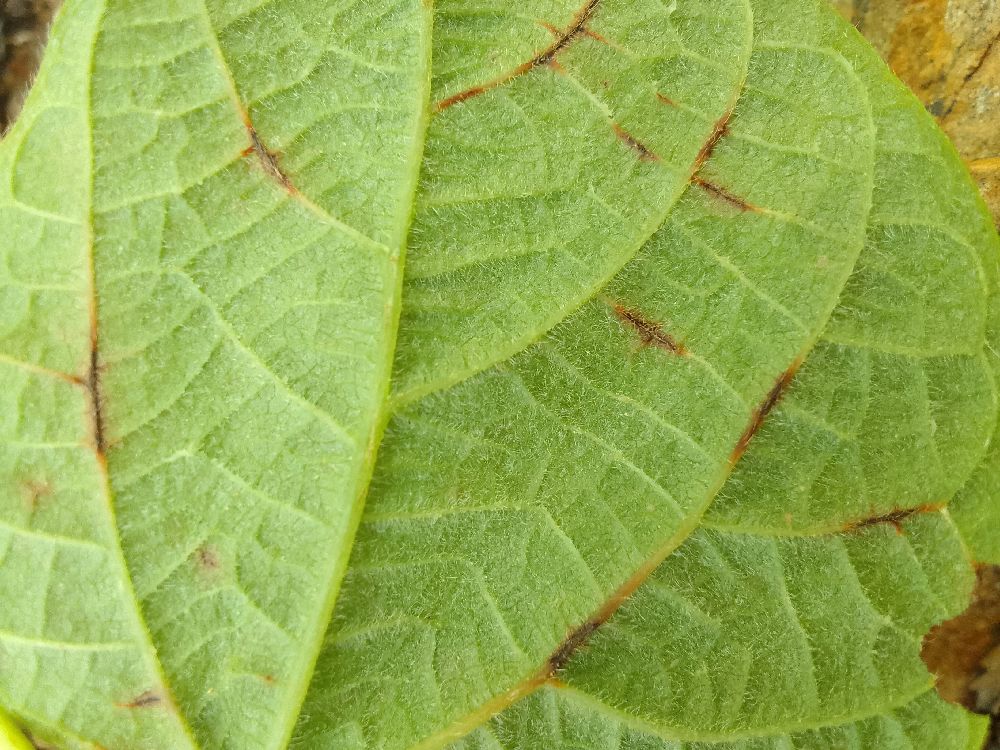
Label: anthracnose